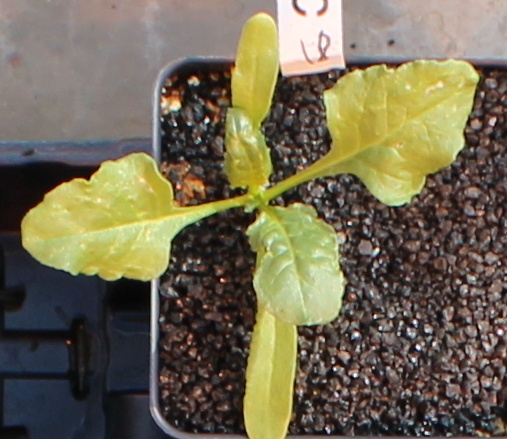
Label: Sugar beet